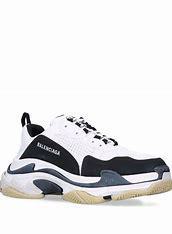
Brand: Balenciaga
Model: Triple S